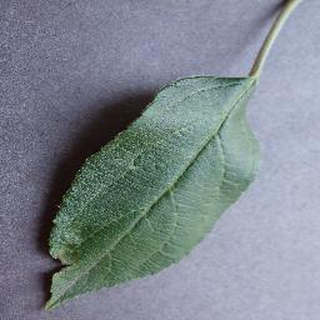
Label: healthy_apple